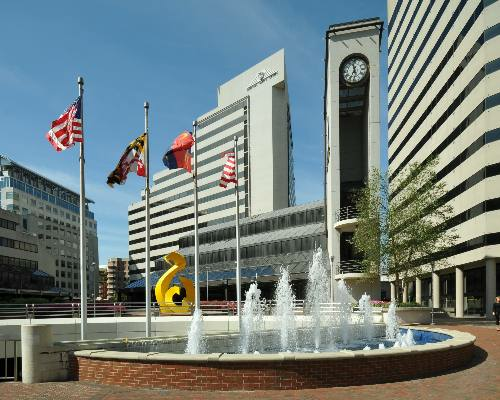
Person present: No